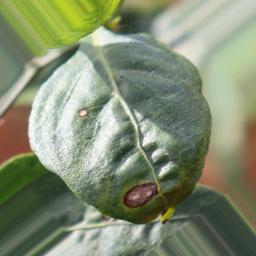
Label: cercospora